Ny Bakkegård

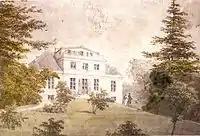
Ny Bakkegård in 1853

At the turn of the 19th century, the inn Bakkehuset was owned by Knud Engelbreth Langberg. In 1902 he constructed a new country house on the other side of the road and sold the old building to Knud Lyne Rahbæk who had lived regularly at the inn in the summer time since the 1780s. Engelbreth Langberg gave his new property the name Ny Bakkegård ("New Hill Farm") to distinguish it from Bakkegården ("The hill Farm") which from then on became known as Gammel Bakkegård ("Old Hill Farm") and would later be replaced by a new house by Carl Jacobsen.